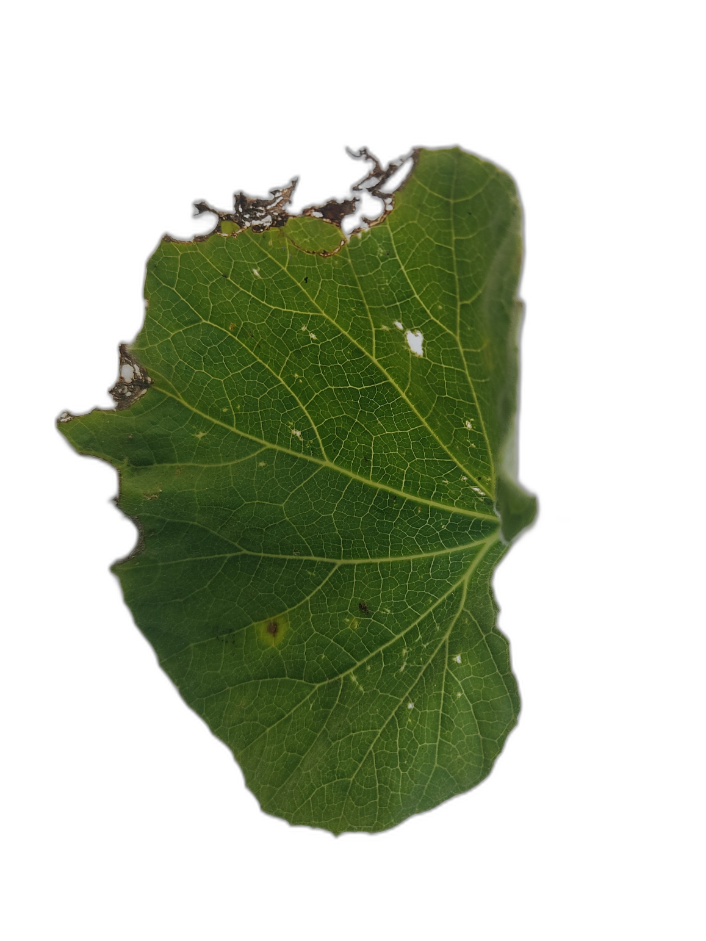
Crop: Bottle Gourd
Label: Fungal_Damage_Leaf